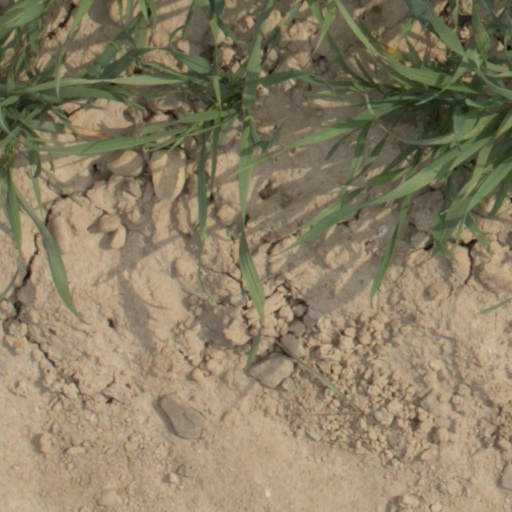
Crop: wheat